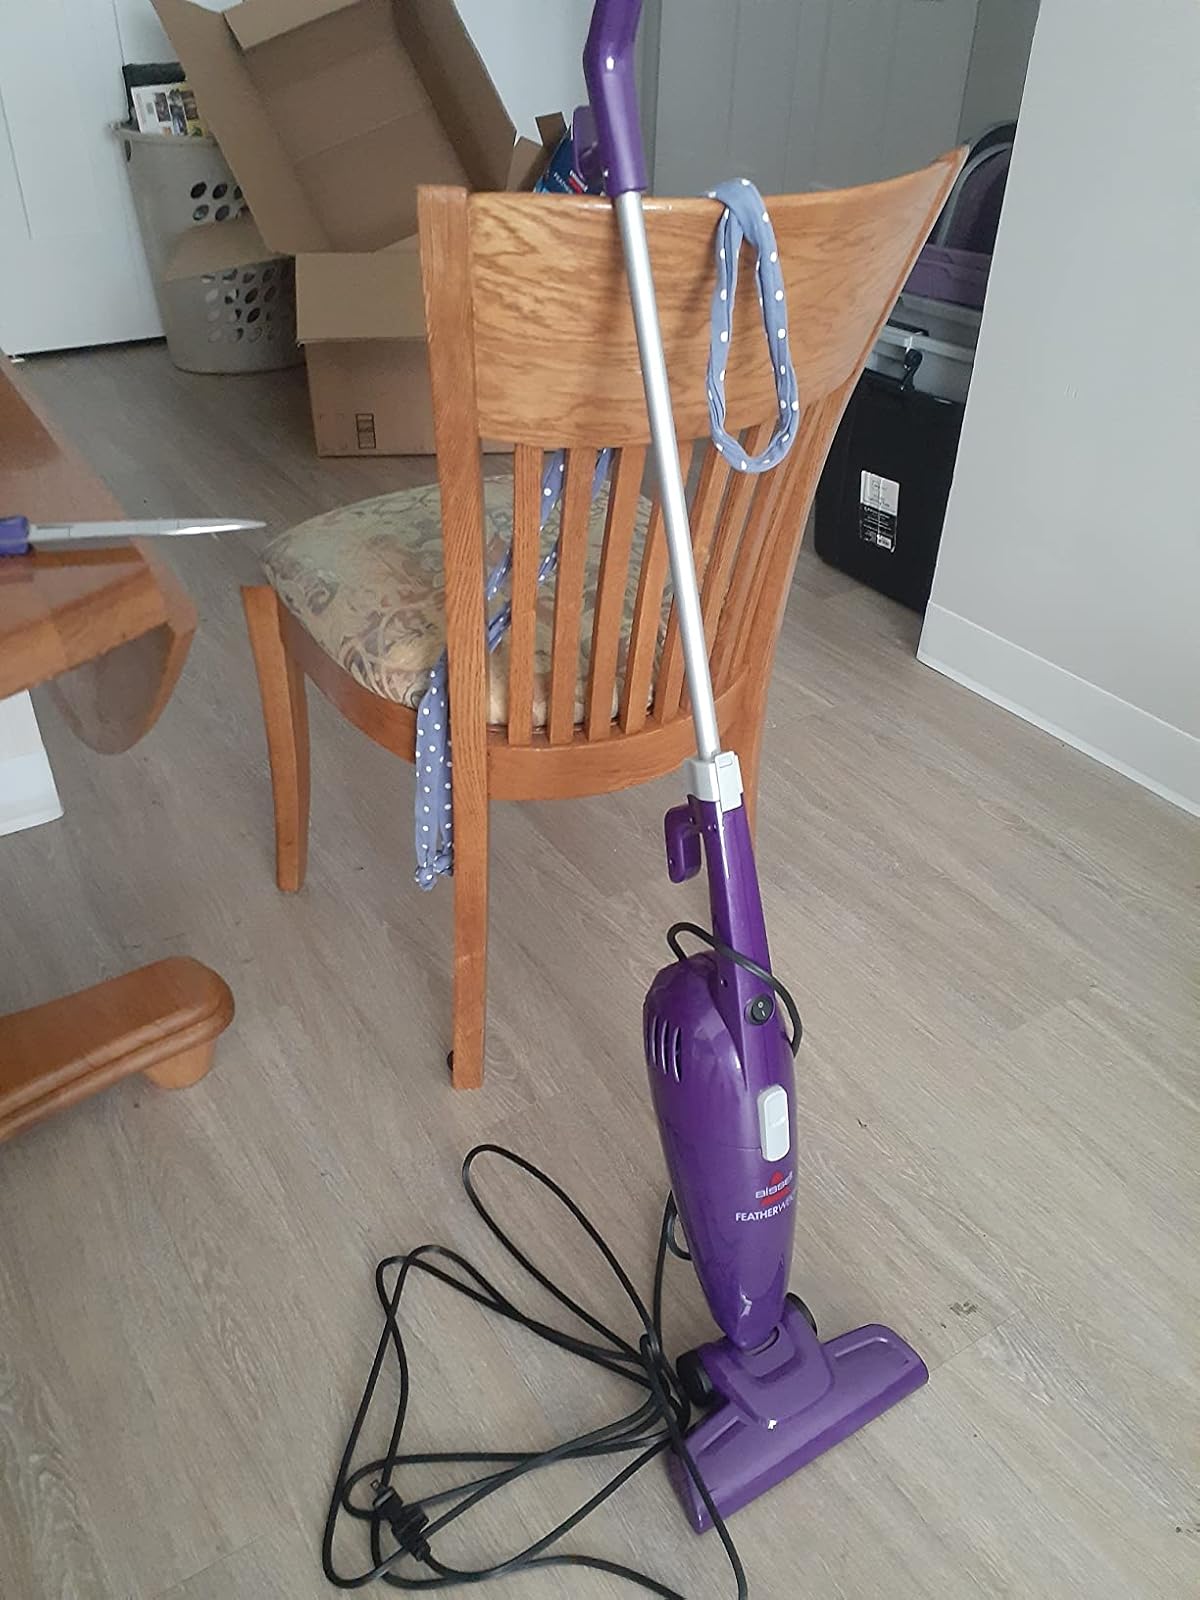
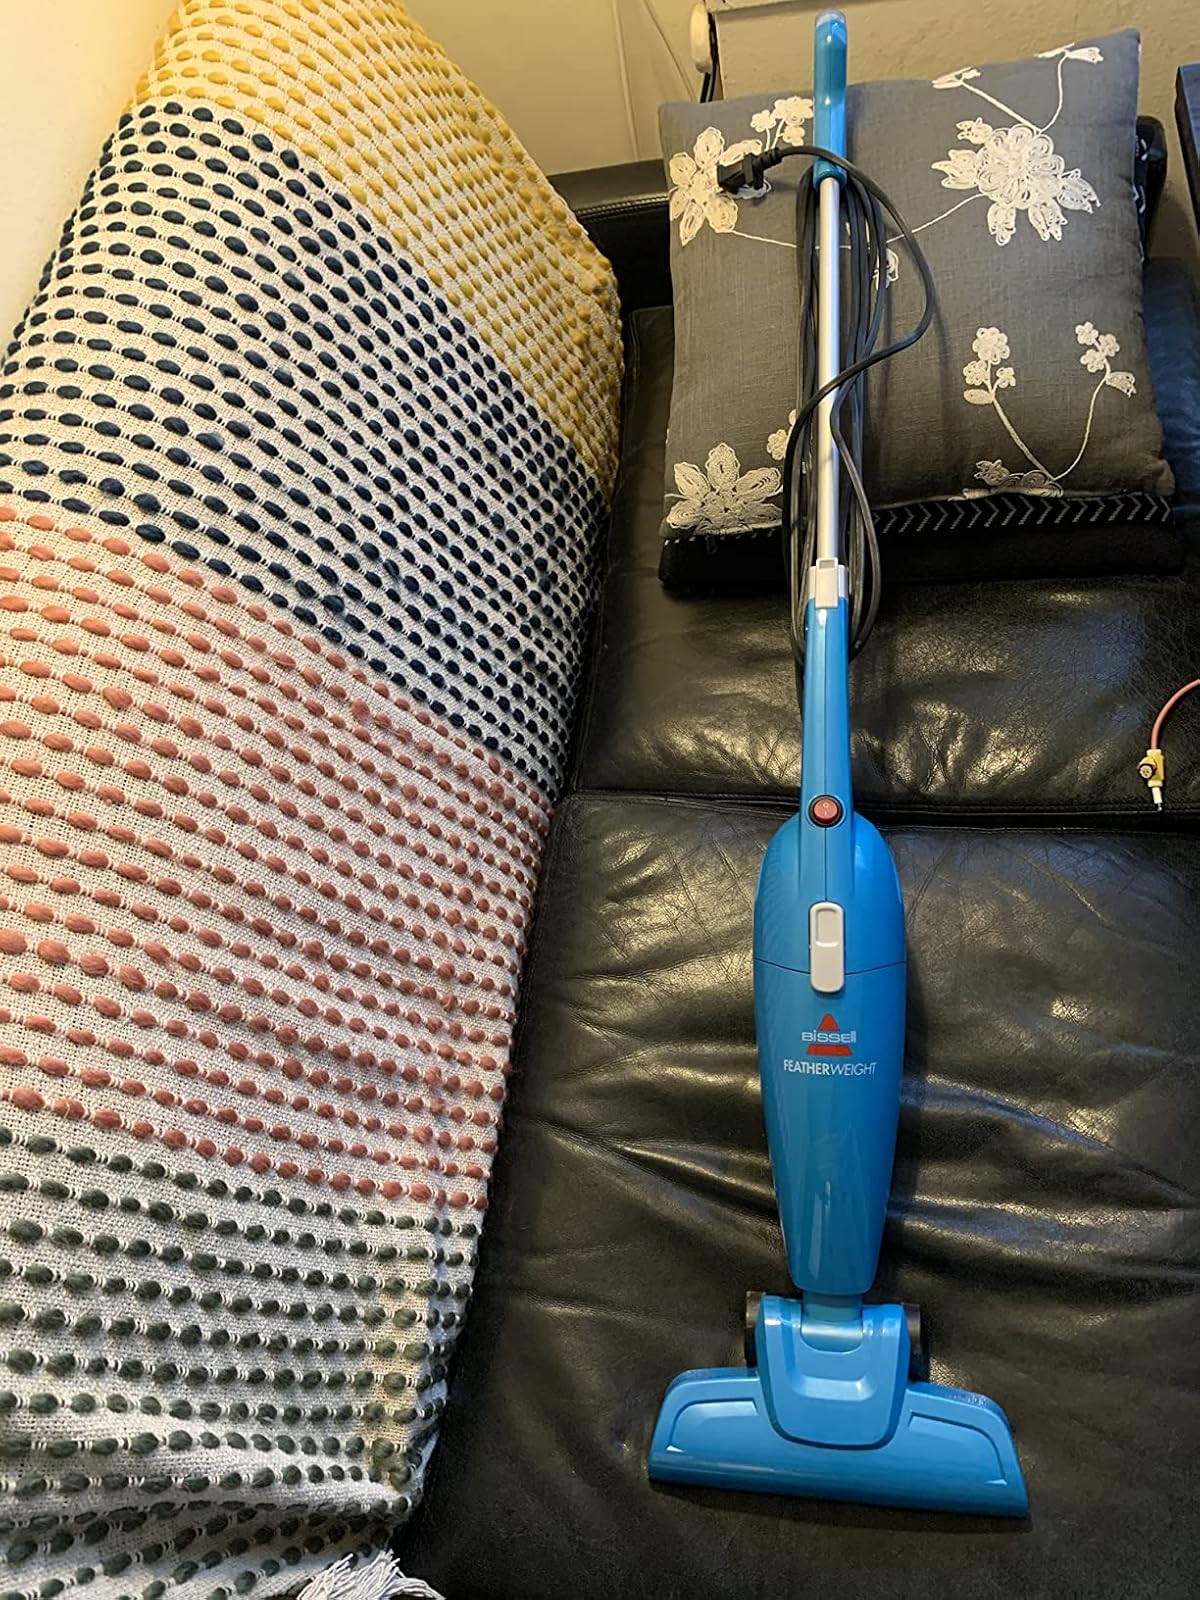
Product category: items_vacuum
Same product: no